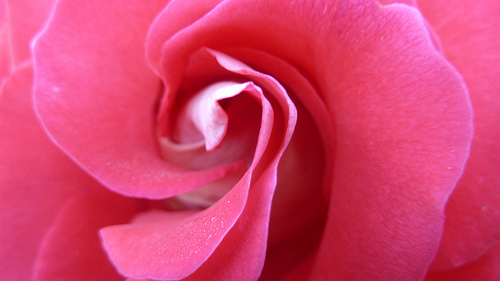
Flower: rose